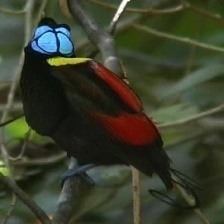
Species: WILSONS BIRD OF PARADISE
Scientific name: CICINNURUS RESPUBLICA